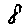
Label: 8